Djibouti

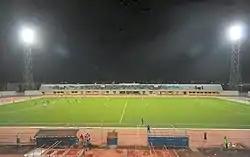
El Hadj Hassan Gouled Aptidon Stadium in Djibouti City

Djibouti's economy is largely concentrated in the service sector. Commercial activities revolve around the country's free trade policies and strategic location as a Red Sea transit point. Due to limited rainfall, vegetables and fruits are the principal production crops, and other food items require importation. The GDP (purchasing power parity) in 2013 was estimated at $2.505 billion, with a real growth rate of 5% annually. Per capita income is around $2,874 (PPP). The services sector constituted around 79.7% of the GDP, followed by industry at 17.3%, and agriculture at 3%.